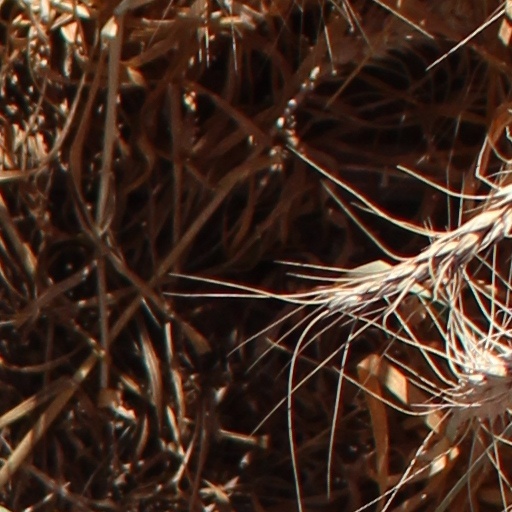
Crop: wheat